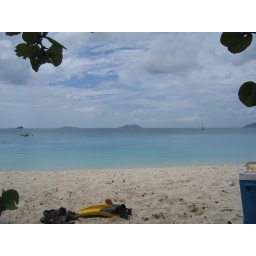
the view from my chair underneath the tree in Trunk Bay